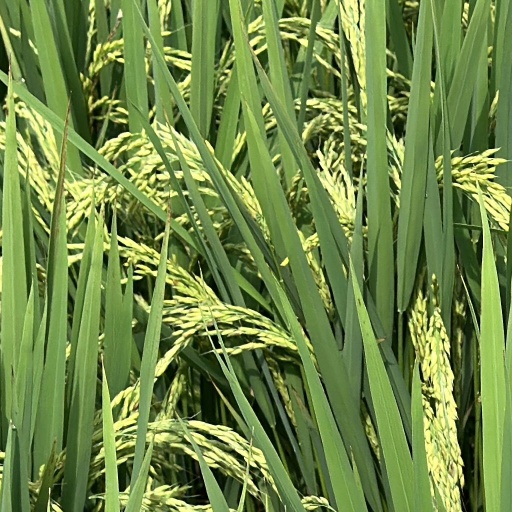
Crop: rice